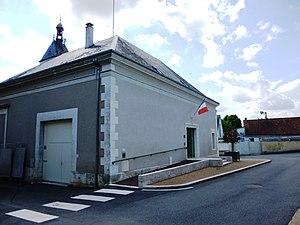
Mairie, nouvelle entrée
Villiers-sur-Loir est une commune française située dans le département de Loir-et-Cher en région Centre-Val de Loire.